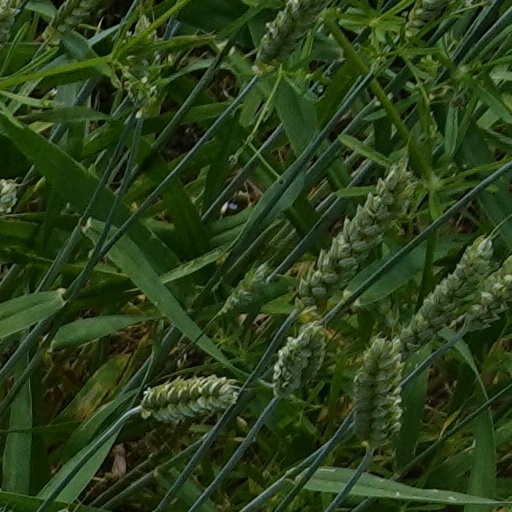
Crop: wheat